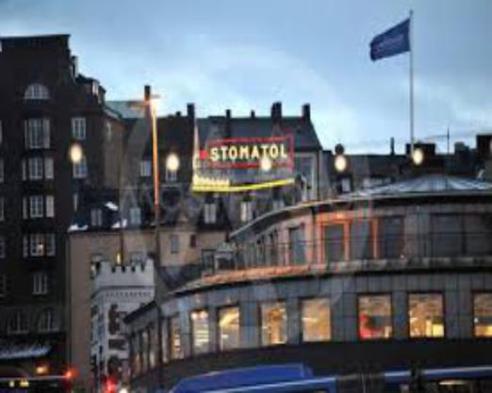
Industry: Necessities